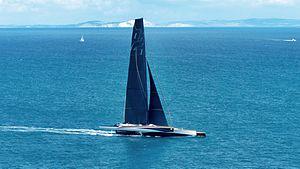
Le Maxi Spindrift 2, ancien Maxi Banque Populaire V du Team Banque populaire, est un trimaran de compétition mis à l'eau en août 2008 à Lorient. Il est actuellement le plus grand trimaran de course océanique du monde. Le bateau a détenu le Trophée Jules-Verne entre 2012 et 2017, skippé par Loïck Peyron pour Banque Populaire. Depuis 2013, il porte le nom de Spindrift 2, skippé par Dona Bertarelli et Yann Guichard.